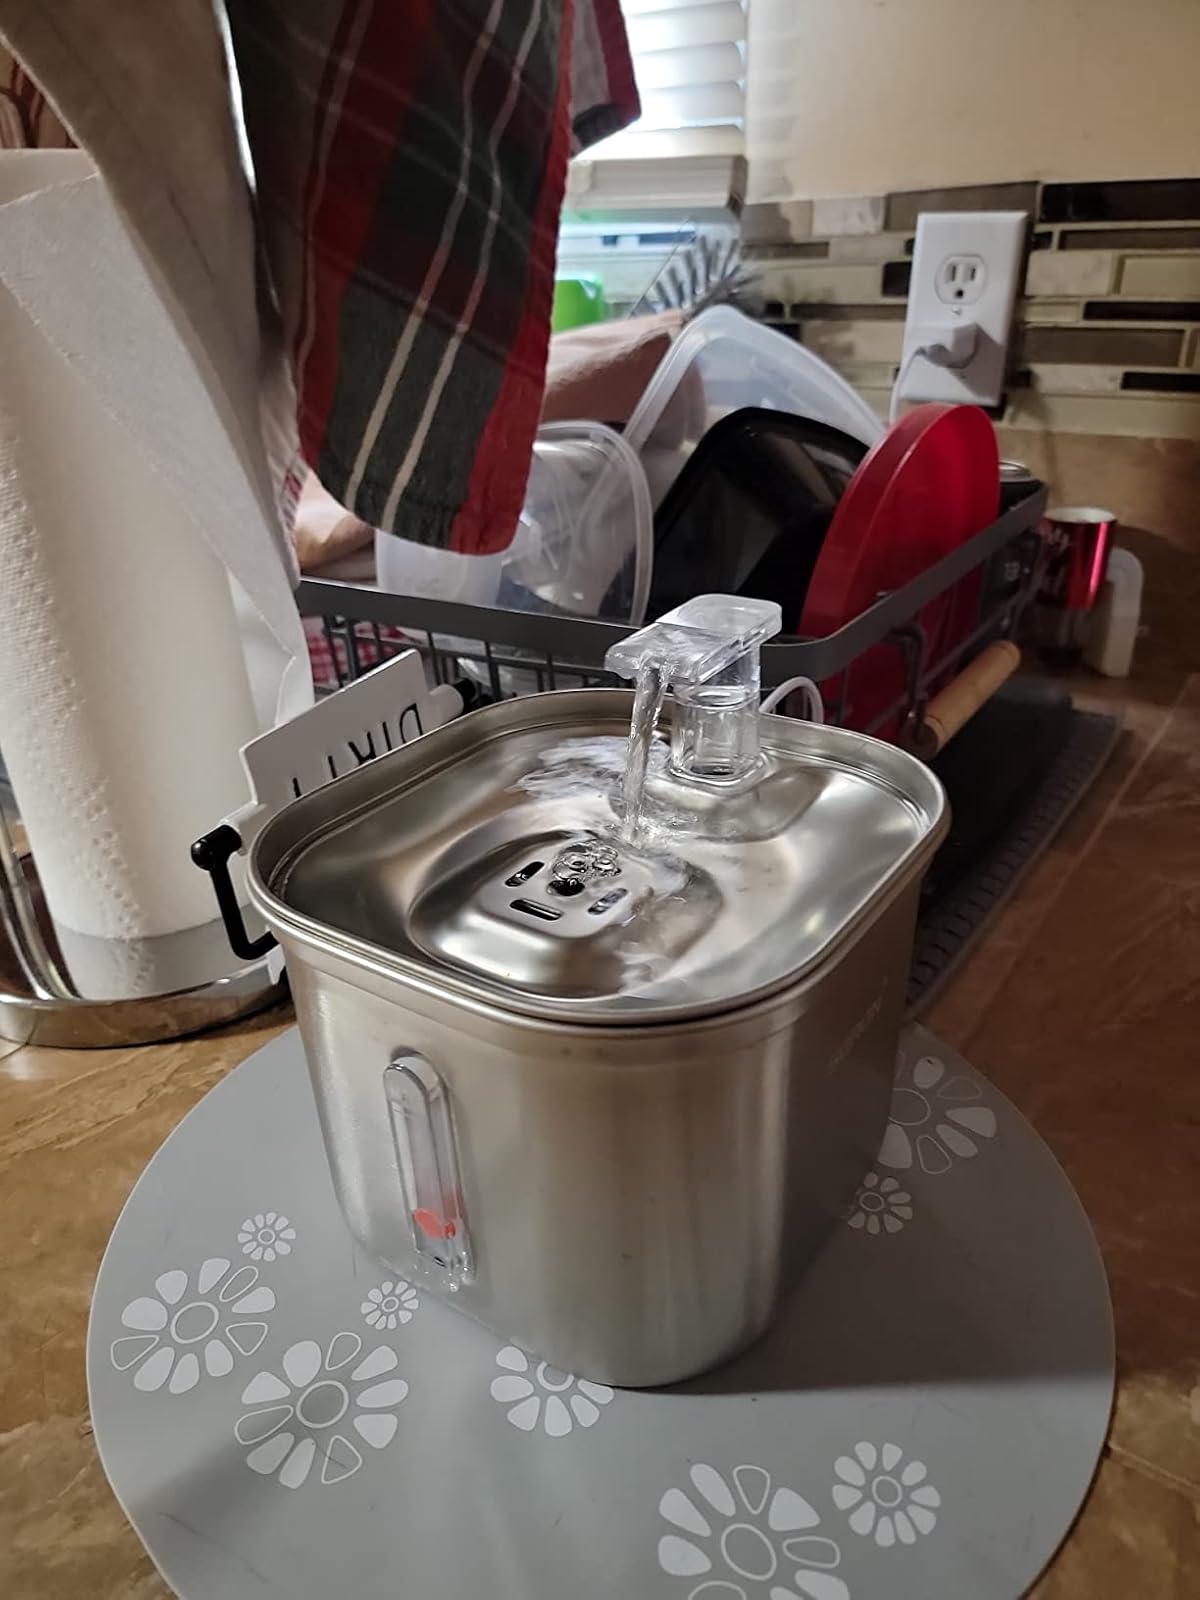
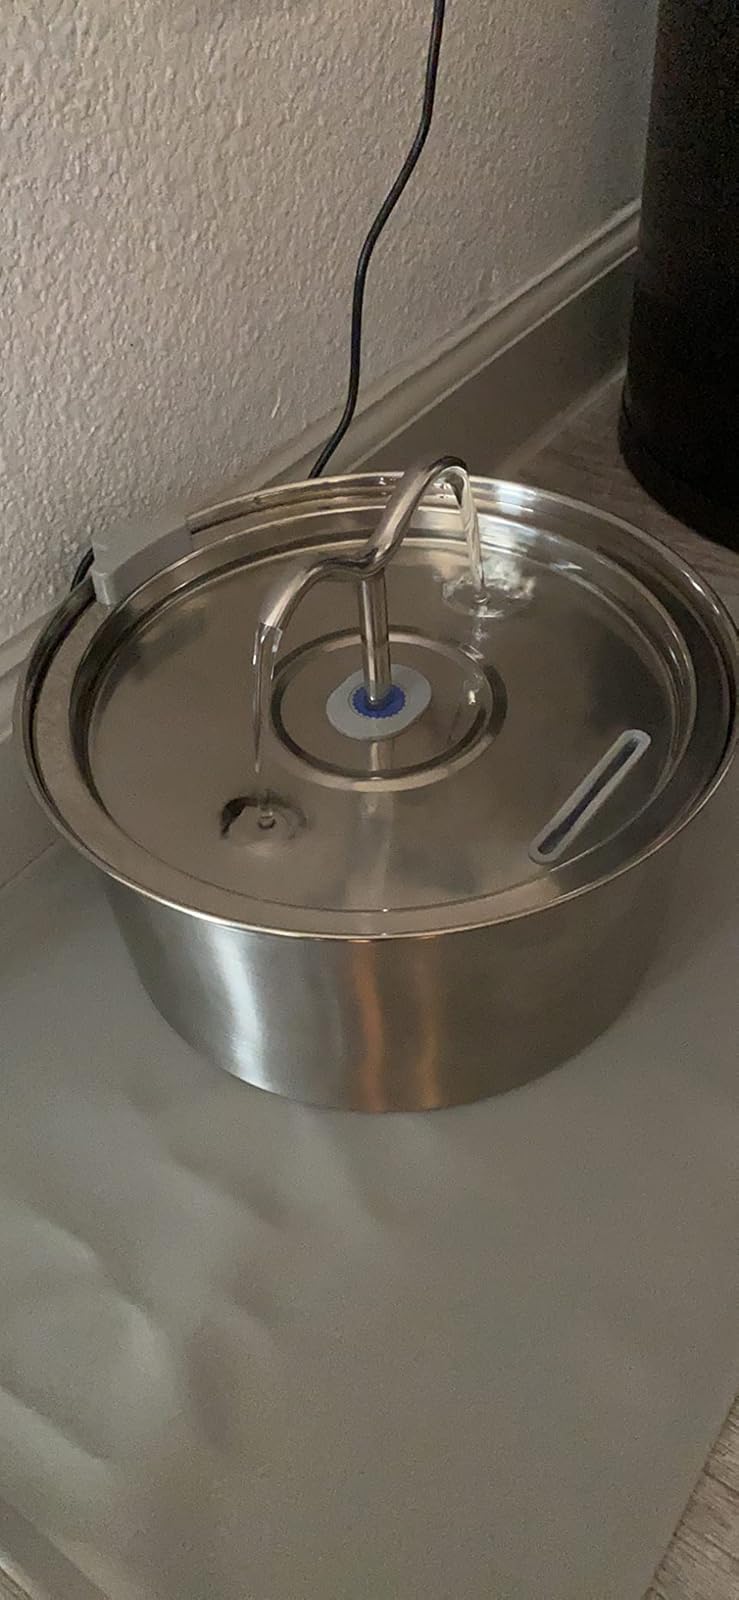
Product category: items_bowl
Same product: no